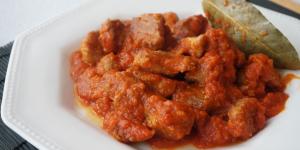
magro de cerdo en salsa de tomate